Sai Spurthi Institute of Technology

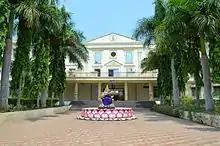
Entrance of Sai Spurthi Institute of Technology

Sai Spurthi Institute of Technology (SSIT) is an engineering college located in Sathupalli, Khammam district, Telangana, India. It is located beside state highway (Khammam – Rajamundry), at distance of from Sathupalli towards Rajamundry. The college was affiliated to Jawaharlal Nehru Technological University, Hyderabad and accredited by the National Assessment and Accreditation Council.